John Young House (Muscoda, Wisconsin)

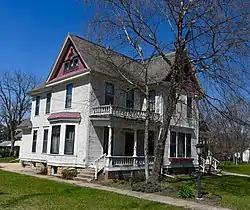
John Young House

John Young was a German immigrant who served in the American Civil War and worked as a lumber dealer. The house was for some time a bed and breakfast but since the owner has died it is now a private residence. It was added to the State and the National Register of Historic Places in 1994.